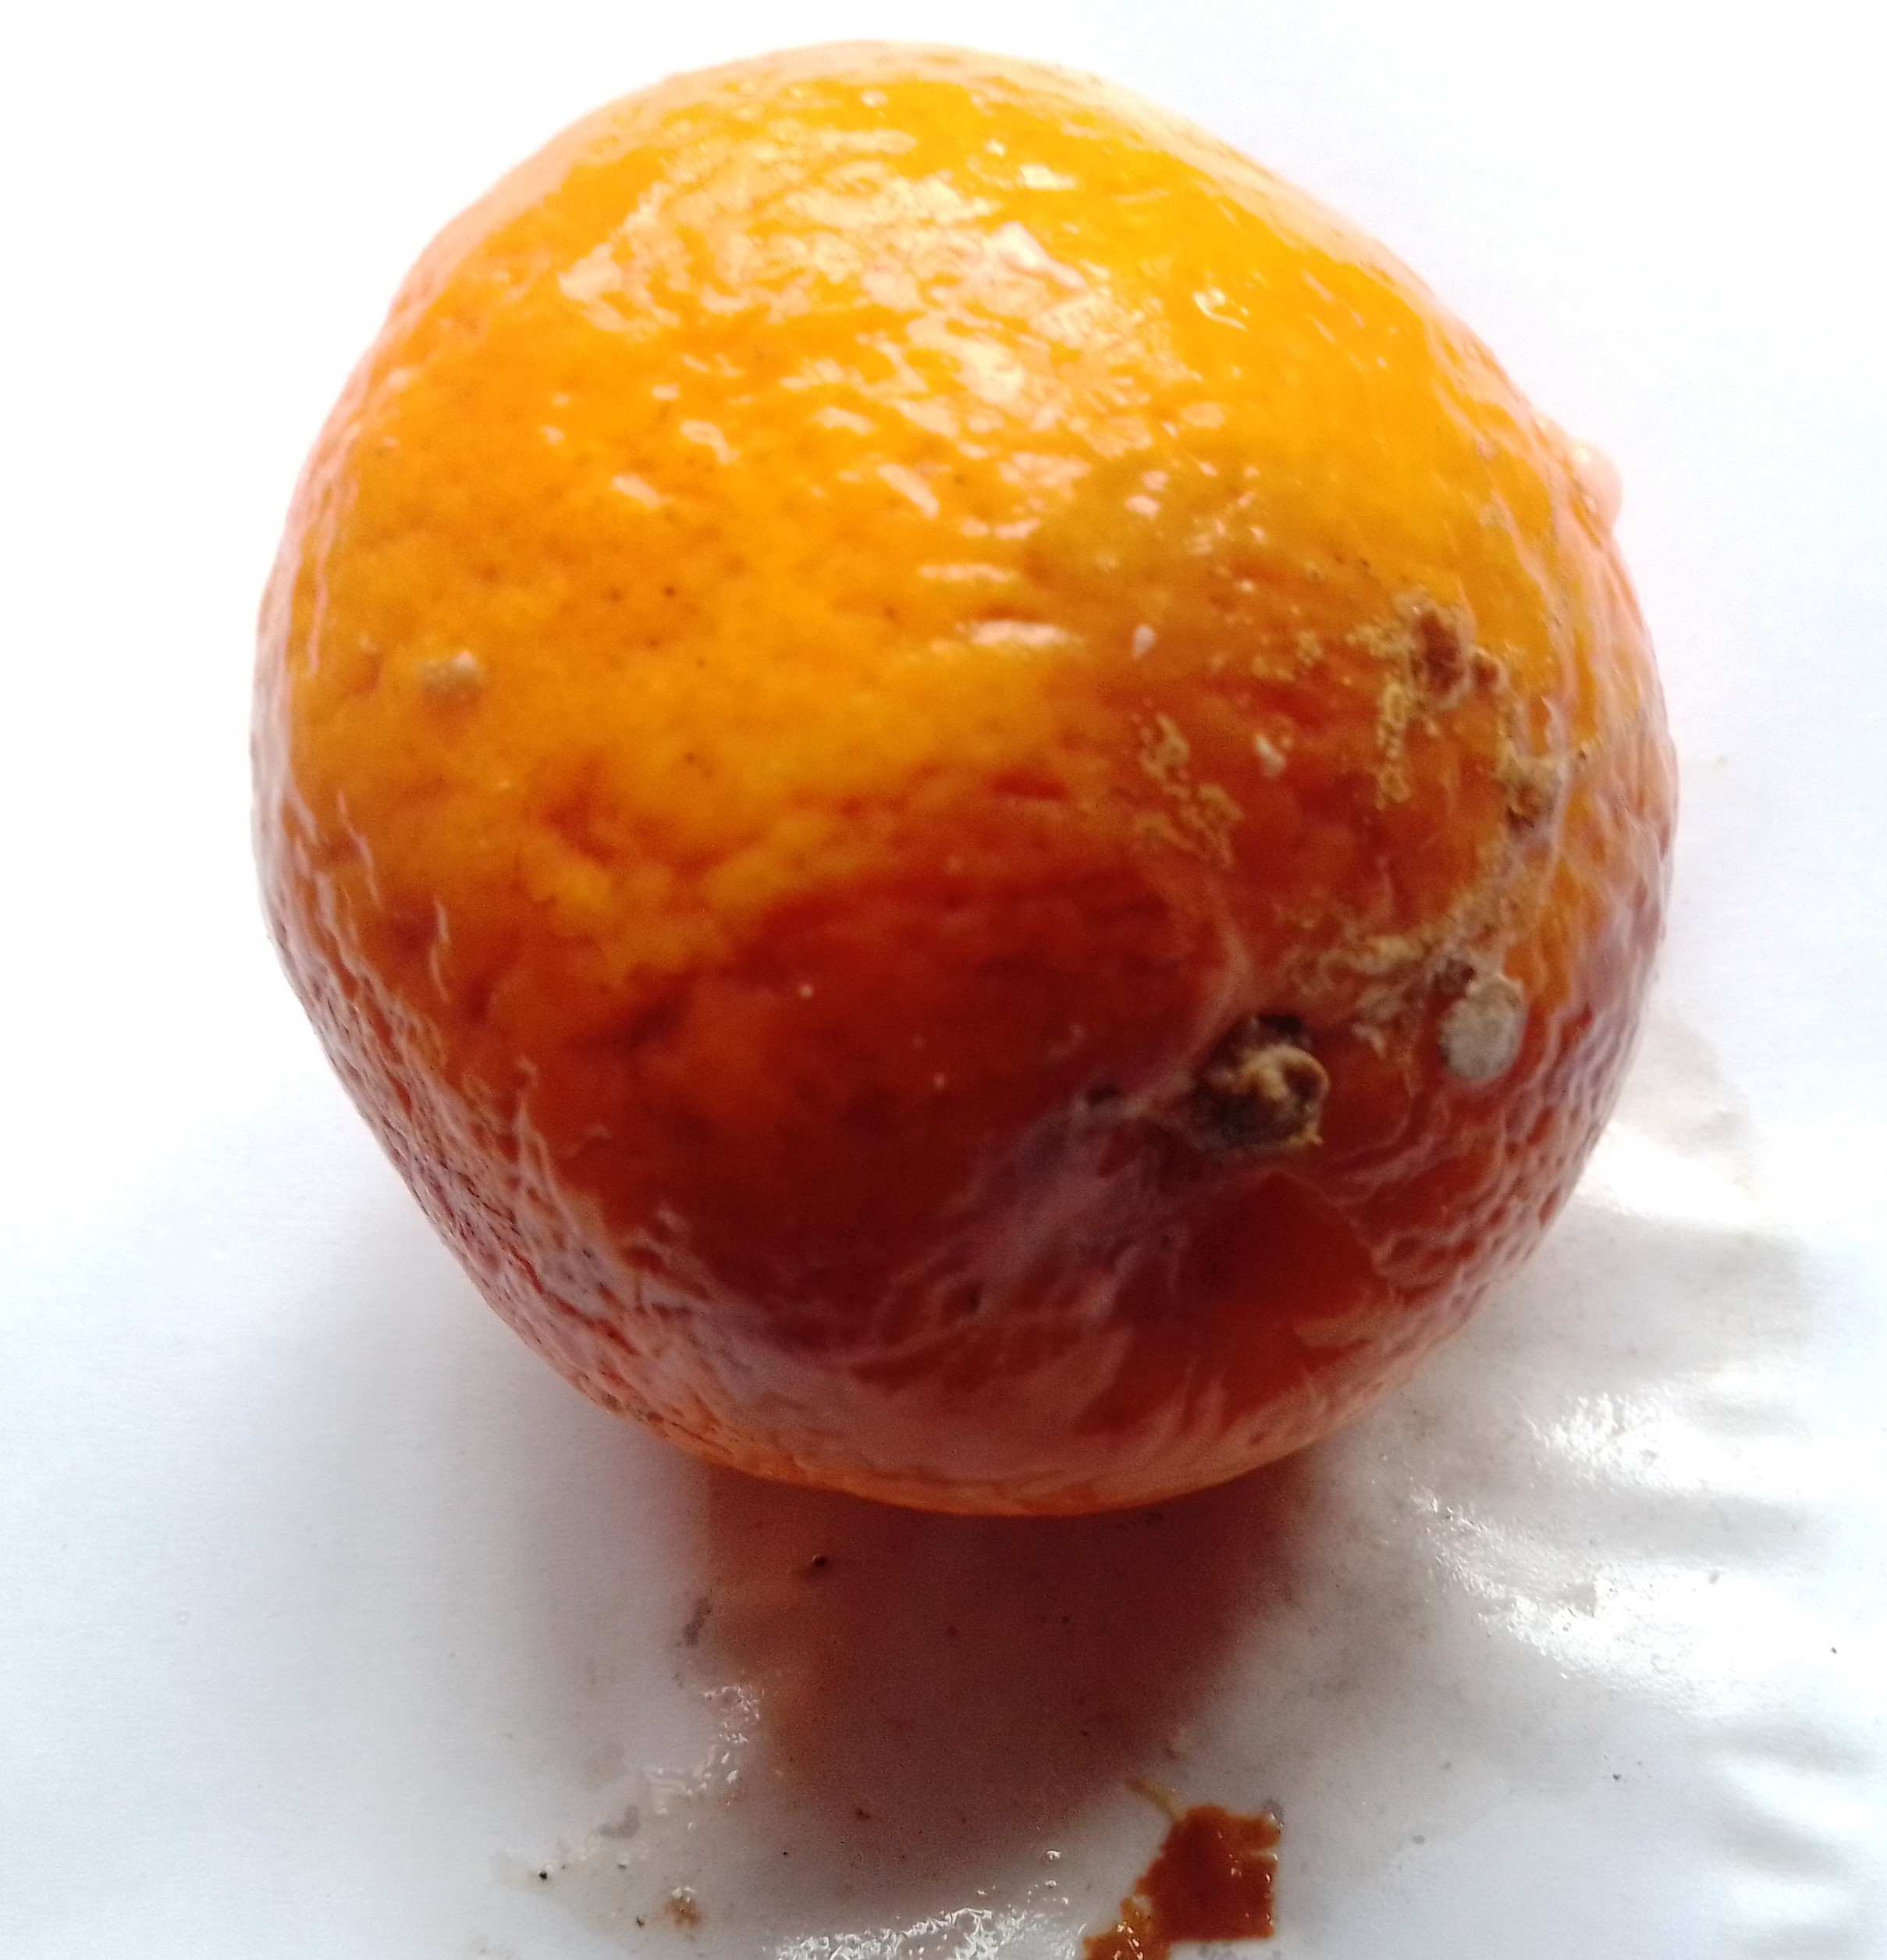
Fruit: orange
Condition: rotten